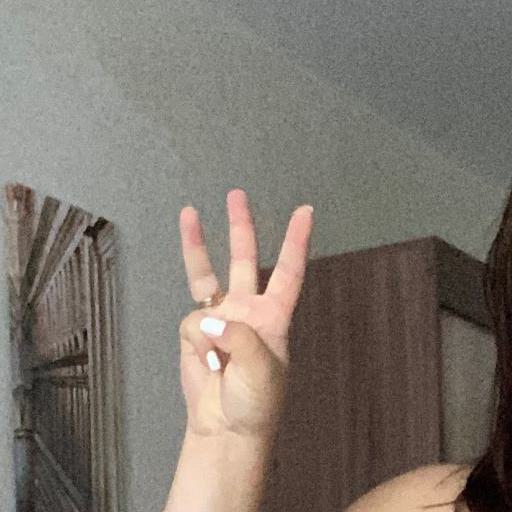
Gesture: three